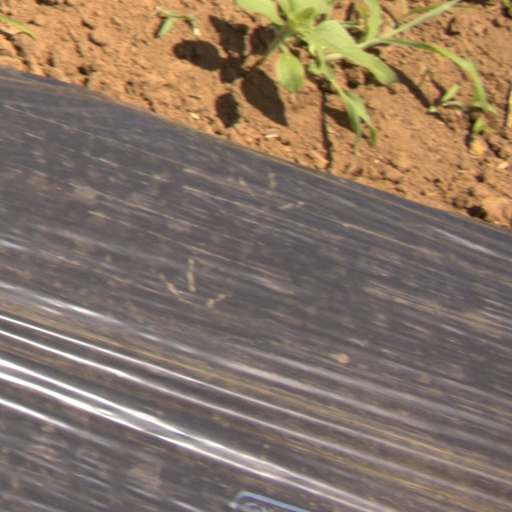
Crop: Jerusalem artichoke